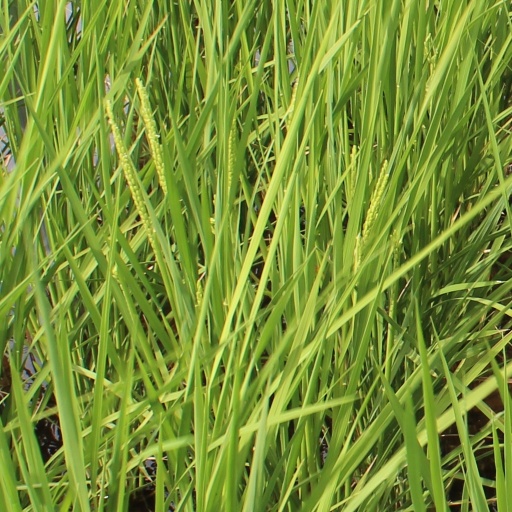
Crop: rice